Tsardom of Russia

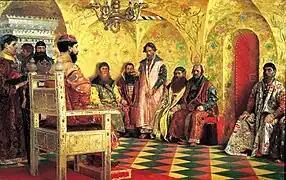
Andrei Ryabushkin: "Tsar Michael at the Session of the Boyar Duma" (1893)

The Time of Troubles included a civil war in which a struggle over the throne was complicated by the machinations of rival boyar factions, the intervention of regional powers Poland and Sweden, and intense popular discontent, led by Ivan Bolotnikov. False Dmitriy I and his Polish garrison were overthrown, and a boyar, Vasily Shuysky, was proclaimed tsar in 1606. In his attempt to retain the throne, Shuysky allied himself with the Swedes, unleashing the Ingrian War with Sweden. False Dmitry II, allied with the Poles, appeared under the walls of Moscow and set up a mock court in the village of Tushino.